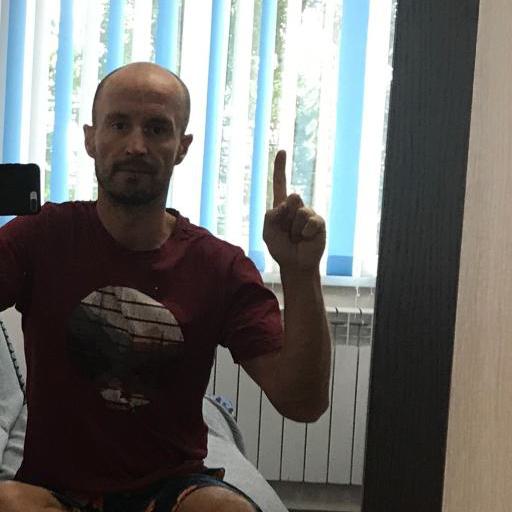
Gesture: one